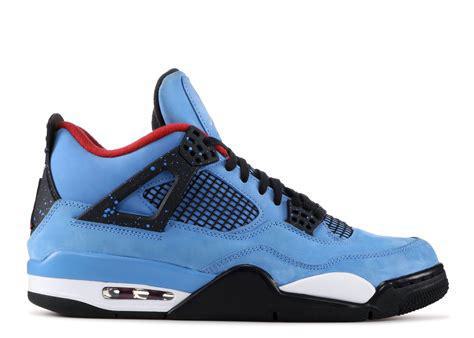
Brand: Jordan
Model: 4 Retro